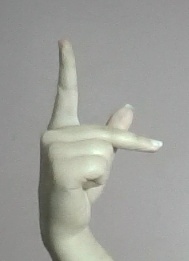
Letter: dha